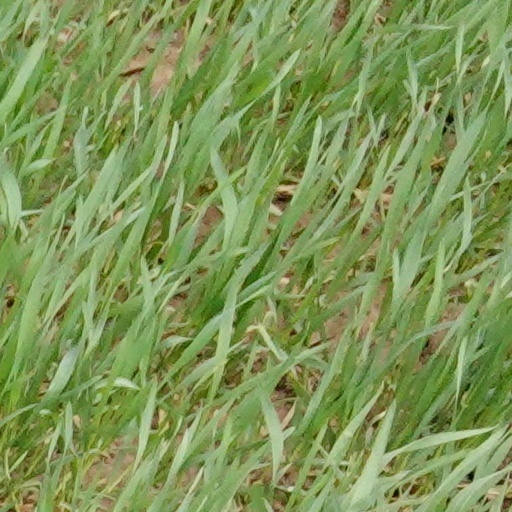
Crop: wheat